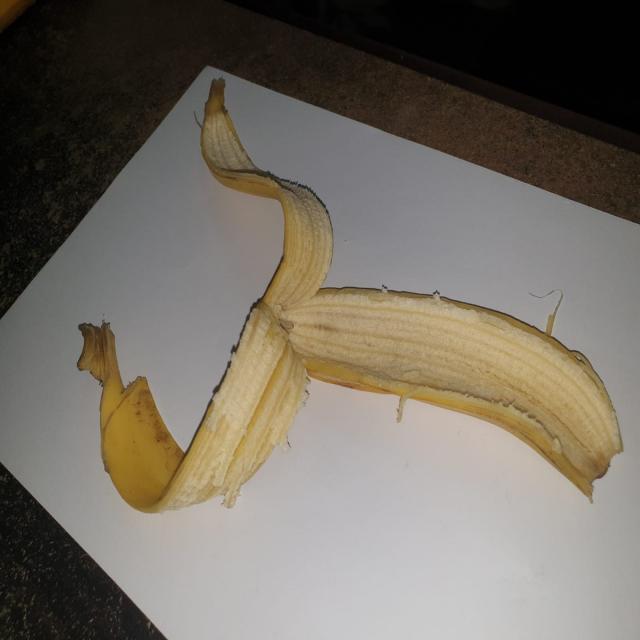
Label: bananas